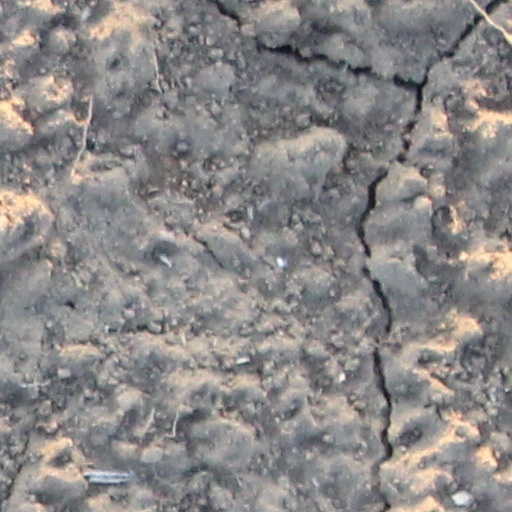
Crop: wheat